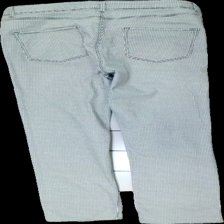
View: back
Type: Trousers
Category: Ladies
Brand: Not in the list
Brand text on label: dolly
Colors: Black, White
Material: 73% cotton 25% polyester 2% spandex
Pattern: Checkered print
Cut: Regular
Size: 42
Season: All
Stains: Minor
Price range: 50-100
Recommended usage: Reuse